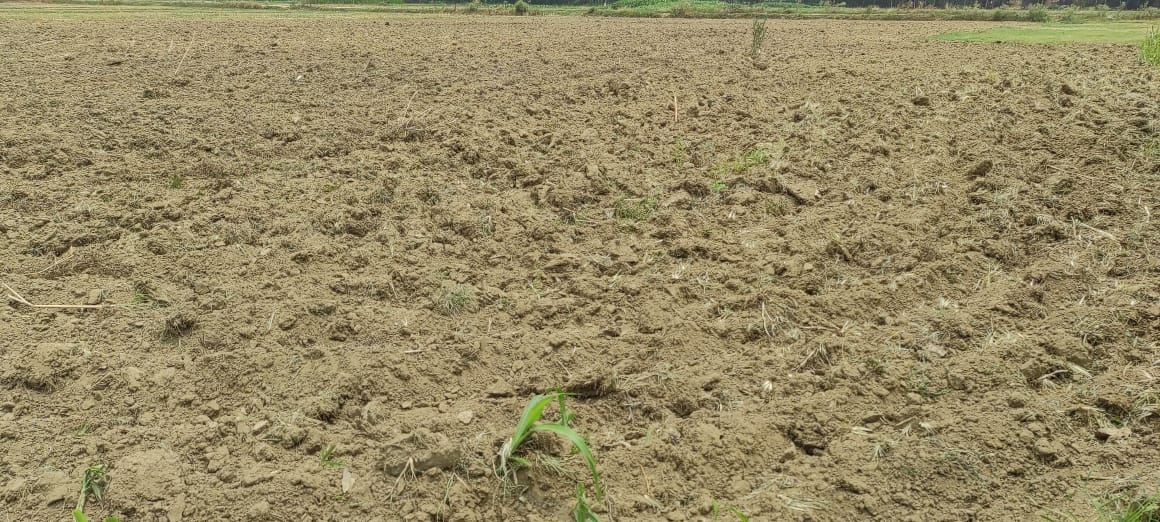
Soil type: Alluvial soil